Jan van den Hecke

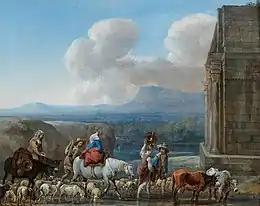
"Shepherds and travellers by a triumphal arch in the Roman Campagna"

Jan van den Hecke made a number of works in a distinctively Flemish genre, which is referred to as 'garland painting'. Garland paintings are a special type of still life developed in early 17th century Antwerp by Jan Brueghel the Elder at the instigation of the Italian cardinal Federico Borromeo. Other artists involved in the early development of the genre included Hendrick van Balen, Andries Daniels, Peter Paul Rubens and Daniel Seghers. Garland paintings typically show a flower garland around a devotional image or portrait. The genre was initially connected to the visual imagery of the Counter-Reformation movement. It was further inspired by the cult of veneration and devotion to Mary prevalent at the Habsburg court (then the rulers over the Southern Netherlands) and in Antwerp generally. Garland paintings typically show a flower garland around a devotional image, portrait or other religious symbol (such as the host).